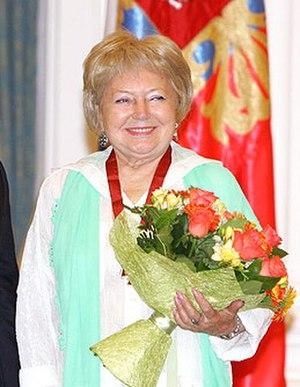
Ludmila Ivanovna Kassatkina, née le 15 mai 1925 à Volodarskoïe et morte le 22 février 2012 à Moscou, est une actrice soviétique puis russe de théâtre et cinéma, distinguée Artiste du peuple de l'URSS en 1975.